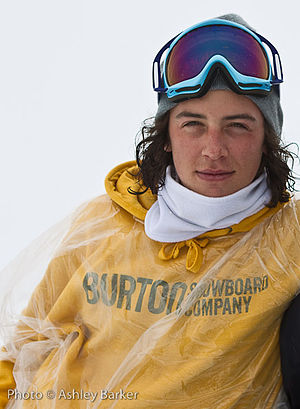
Mark McMorris / Karriere
Mark McMorris i 2011.
Mark Lee McMorris er en canadisk snowboarder, der har specialiseret sig i disciplinerne slopestyle og big air. Han var den første snowboarder der gennemførte tricket "backside triple cork 1440", hvilket han vandt to guldmedalje i under slopestyle-konkurrencerne ved Vinter X-Games i 2012 og 2013. Han deltog i slopestyle konkurrencen ved vinter-OL 2014 i Sotji, hvor han vandt én bronzemedalje.